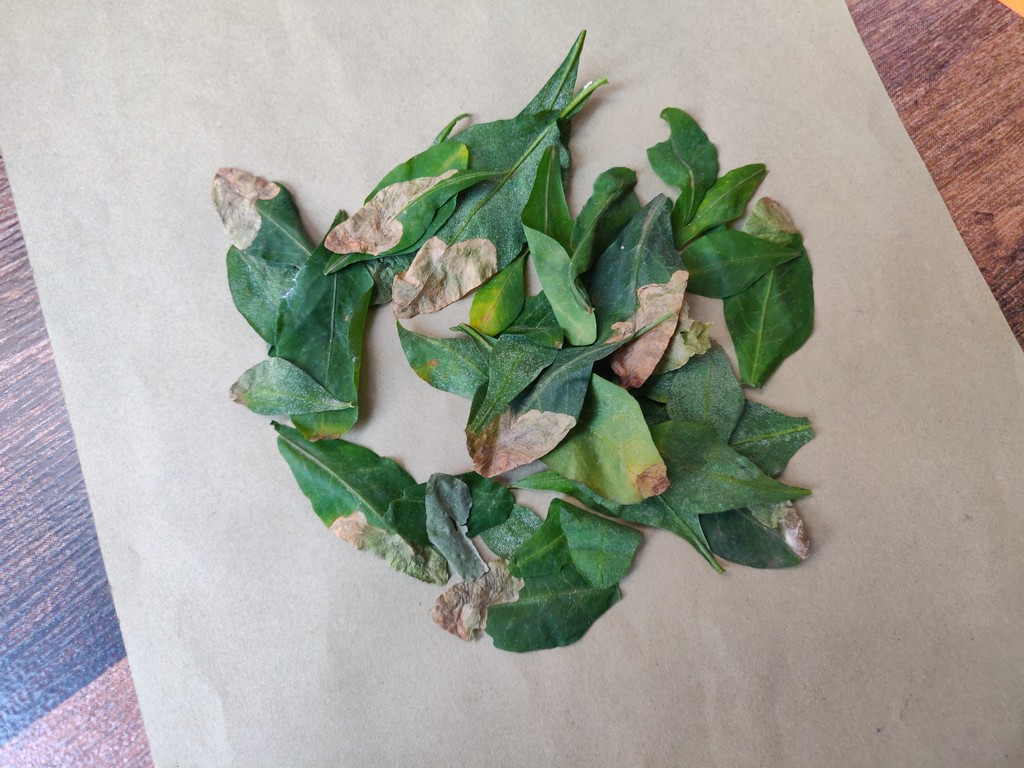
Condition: Unhealthy
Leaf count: multiple
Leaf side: unknown